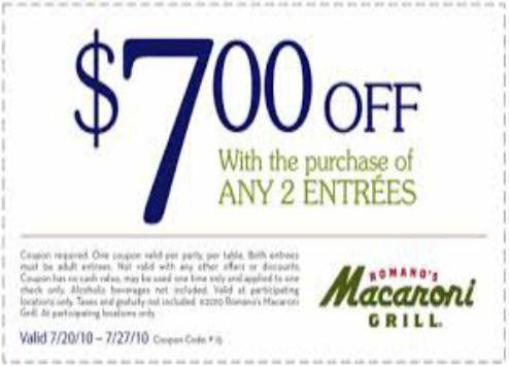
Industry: Food